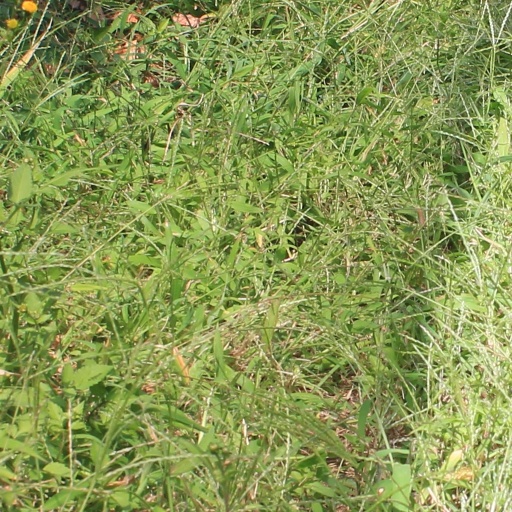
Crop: grape